Capathia Jenkins

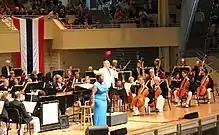
Jenkins with the Chautauqua Symphony Orchestra on July 4, 2017

Capathia Jenkins is an American actress and singer. She is best known for her work as a Broadway performer, with roles in shows such as "Caroline, or Change", "Newsies", and Martin Short's "".